Elliott Zborowski

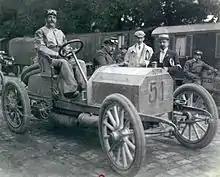

William Elliott Morris Zborowski (1858 – April 1, 1903) was an American racing driver and father of racing driver Louis Zborowski.